Aleksei Brusilov

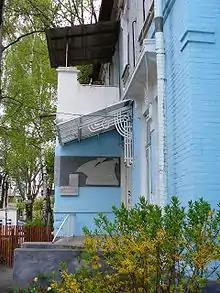
Aleksei Brusilov's house in Vinnytsia

Because some of his former soldiers were serving in the newly formed Red Army, Brusilov concurred that radical change was necessary. Brusilov saw cooperation with the Soviet state as a way to hold the territory of the former Russian Empire together in the interests of the Russian nation. Privately, he expressed the hope that the communist system would pass and be replaced by a Russian nation-state. He accused exiled White emigrants and the White movement overall of putting their class interests above the interests of the Russian nation.